Carl Albert Center

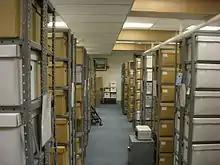
The stacks at the Carl Albert Center

The Carl Albert Center now houses the largest collection of political and congressional papers in the state of Oklahoma; the Center's Archives contain manuscripts, photographs, and oral histories, including the papers of 61 former Congress members and 25 political leaders, congressional staffers, and others related to congressional history and scholarship, including scholars, journalists, former political aides, and organizations. Besides the papers of Carl Albert himself, the Carl Albert Center also holds the collections of numerous United States Senators and Representatives from Oklahoma, including Dewey F. Bartlett, Page Belcher, John Newbold Camp, Fred R. Harris, James R. Jones, Robert S. Kerr, Dave McCurdy, Dick T. Morgan, A. S. Mike Monroney, Tom Steed, and Elmer Thomas. Beyond these Oklahoma-related materials, the Center also includes the papers of a number of congressional representatives from other states, including Jeffery Cohelan and Helen Gahagan Douglas of California, Millicent Fenwick and Cornelius Edward Gallagher of New Jersey, Carl Hatch of New Mexico, Dick Armey of Texas, Elbert D. Thomas of Utah, and Andrew Biemiller of Wisconsin. The institution additionally holds the papers of many people related to the history and study of Congress, including UPI reporter Harry Culver, historians Danney Goble and Richard N. Lowitt, presidential advisor Bryce Harlow, political scientist Ronald M. Peters, Jr., former mayor of Norman and political scientist Cindy Simon Rosenthal and press secretaries Jim Monroe, Beth Campbell Short, and Malvina Stephenson. Digitized content from the collections can be viewed on the James R. Jones Digital Archive and on the American Congress Digital Archives Portal.